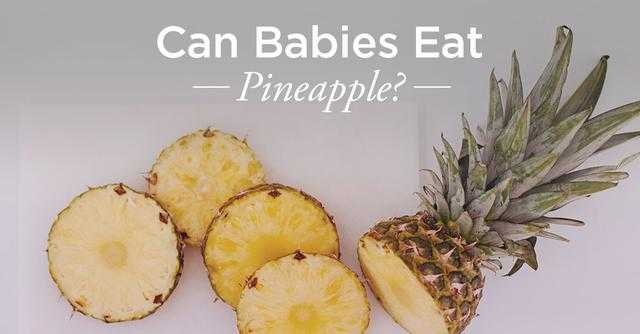
Label: Pineapple